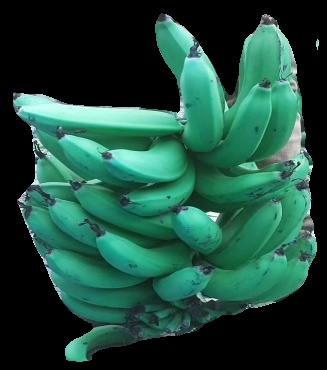
Variety: pachbale
Grade: grade3